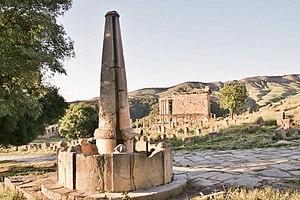
Djemila